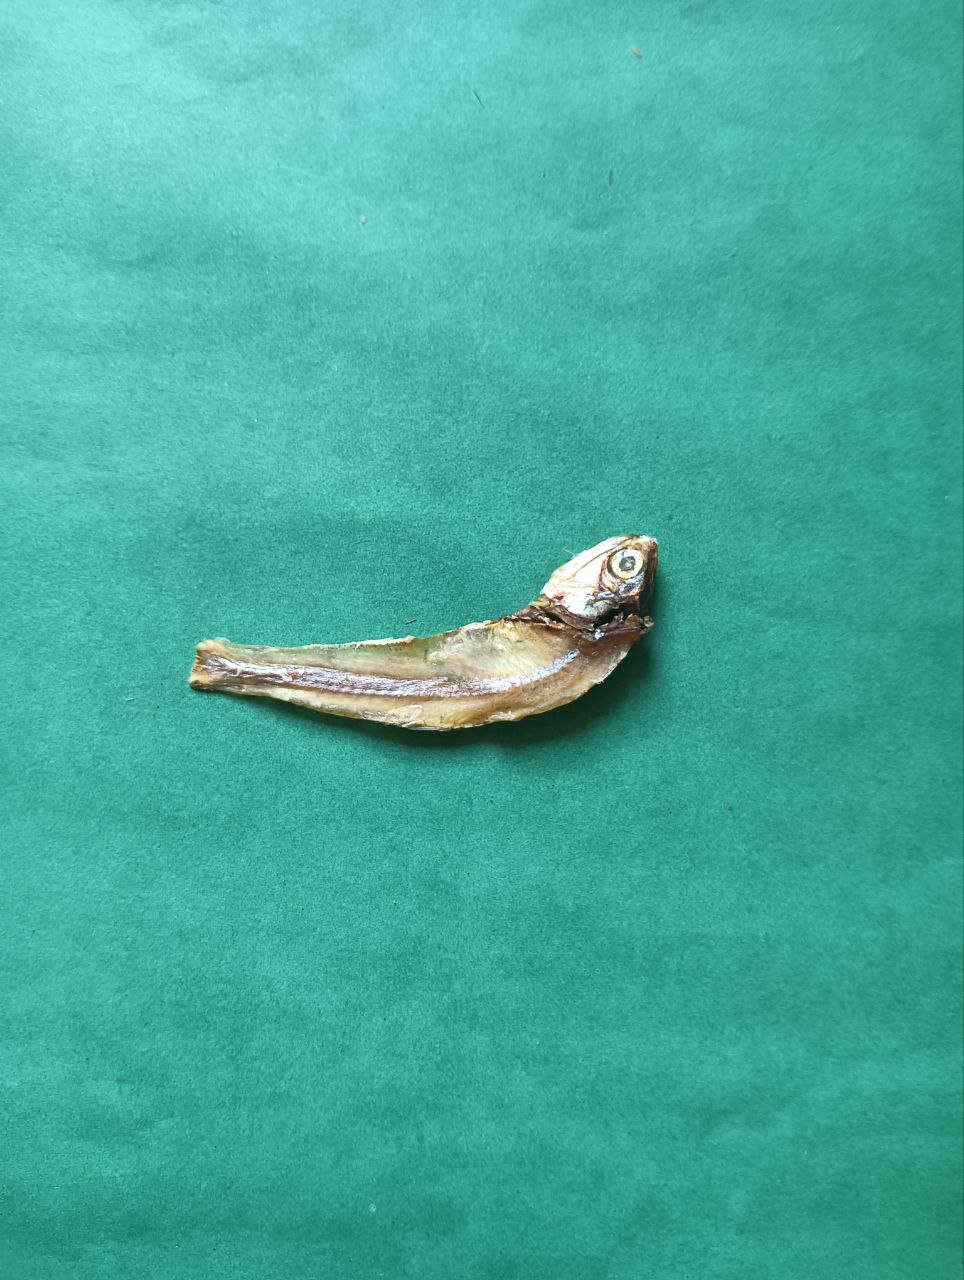
Species: narkeli